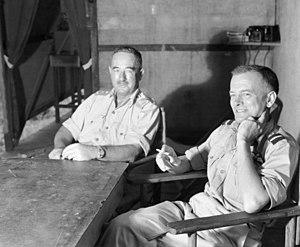
Frederick Rudolph William Scherger est un officier supérieur australien, né le 18 mai 1904 à Ararat et mort le 16 janvier 1984 à Melbourne. Il est notamment le premier officier de la Force aérienne royale australienne à accéder au rang d'air chief marshal.